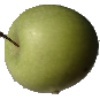
Label: Apple Granny Smith 1